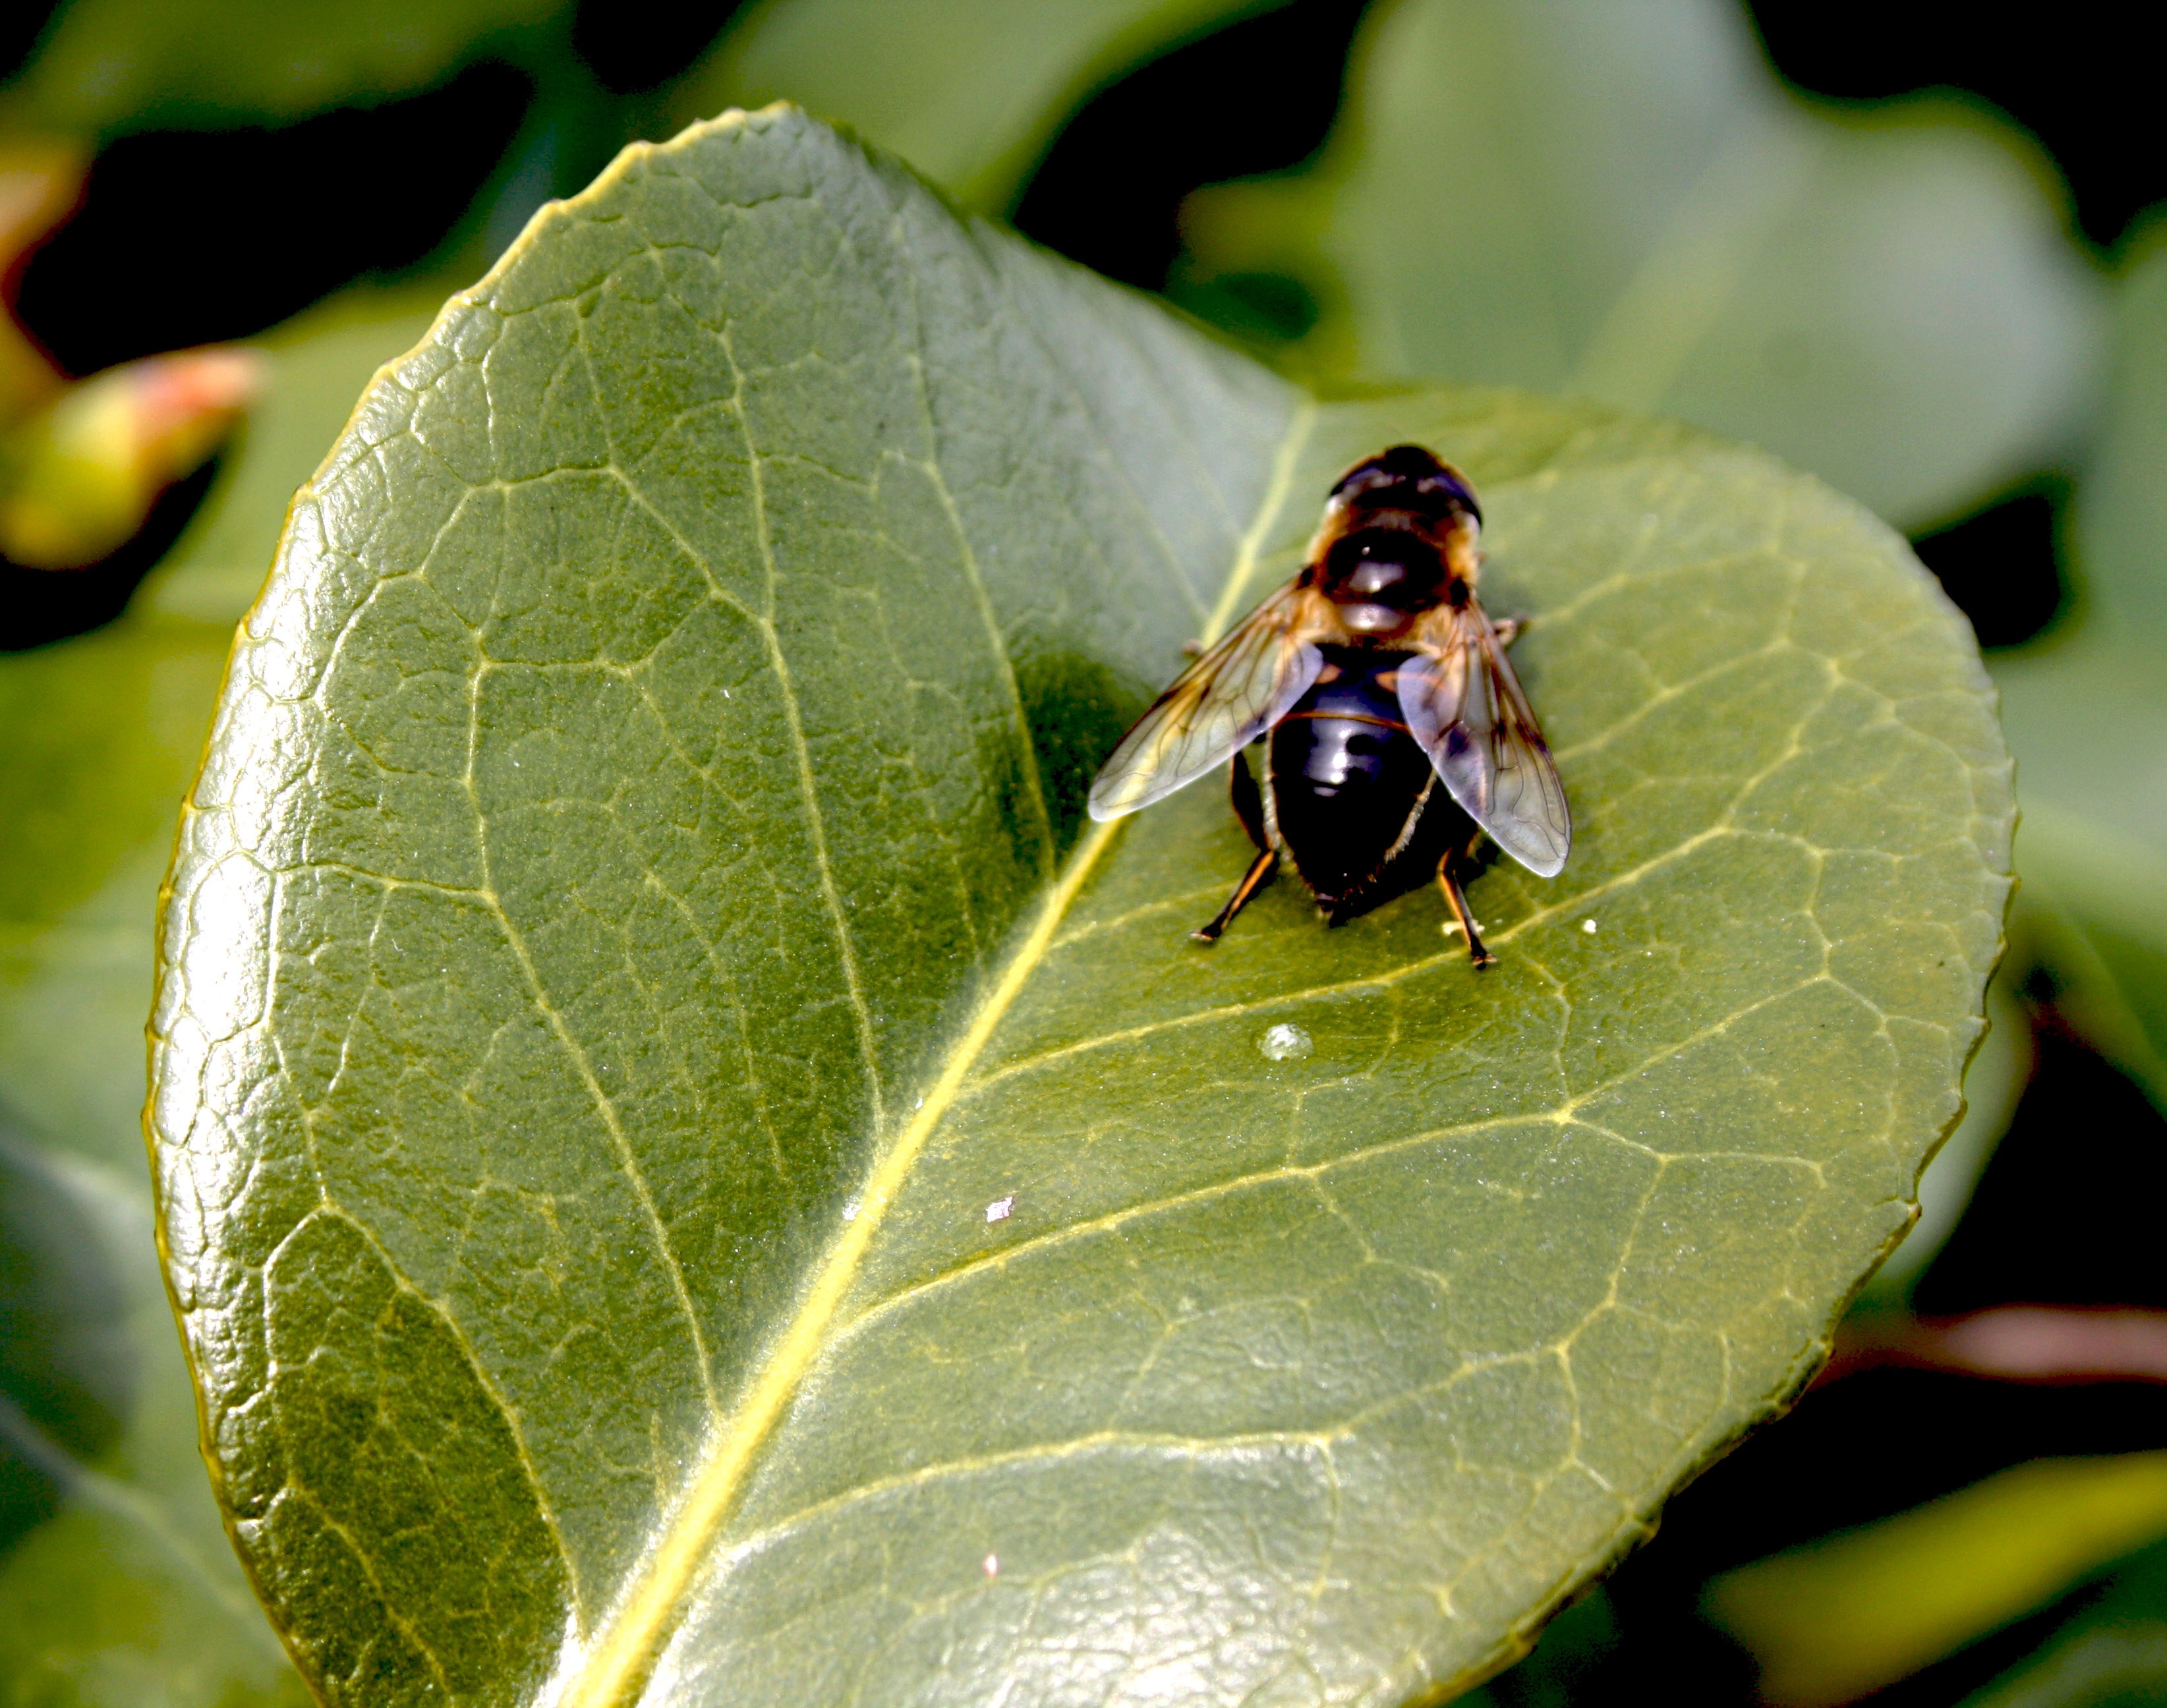
nature, leaf, flower, fly, green, insect, botany, fauna, invertebrate, close up, beetle, leave, macro photography, leaf beetle, membrane winged insect